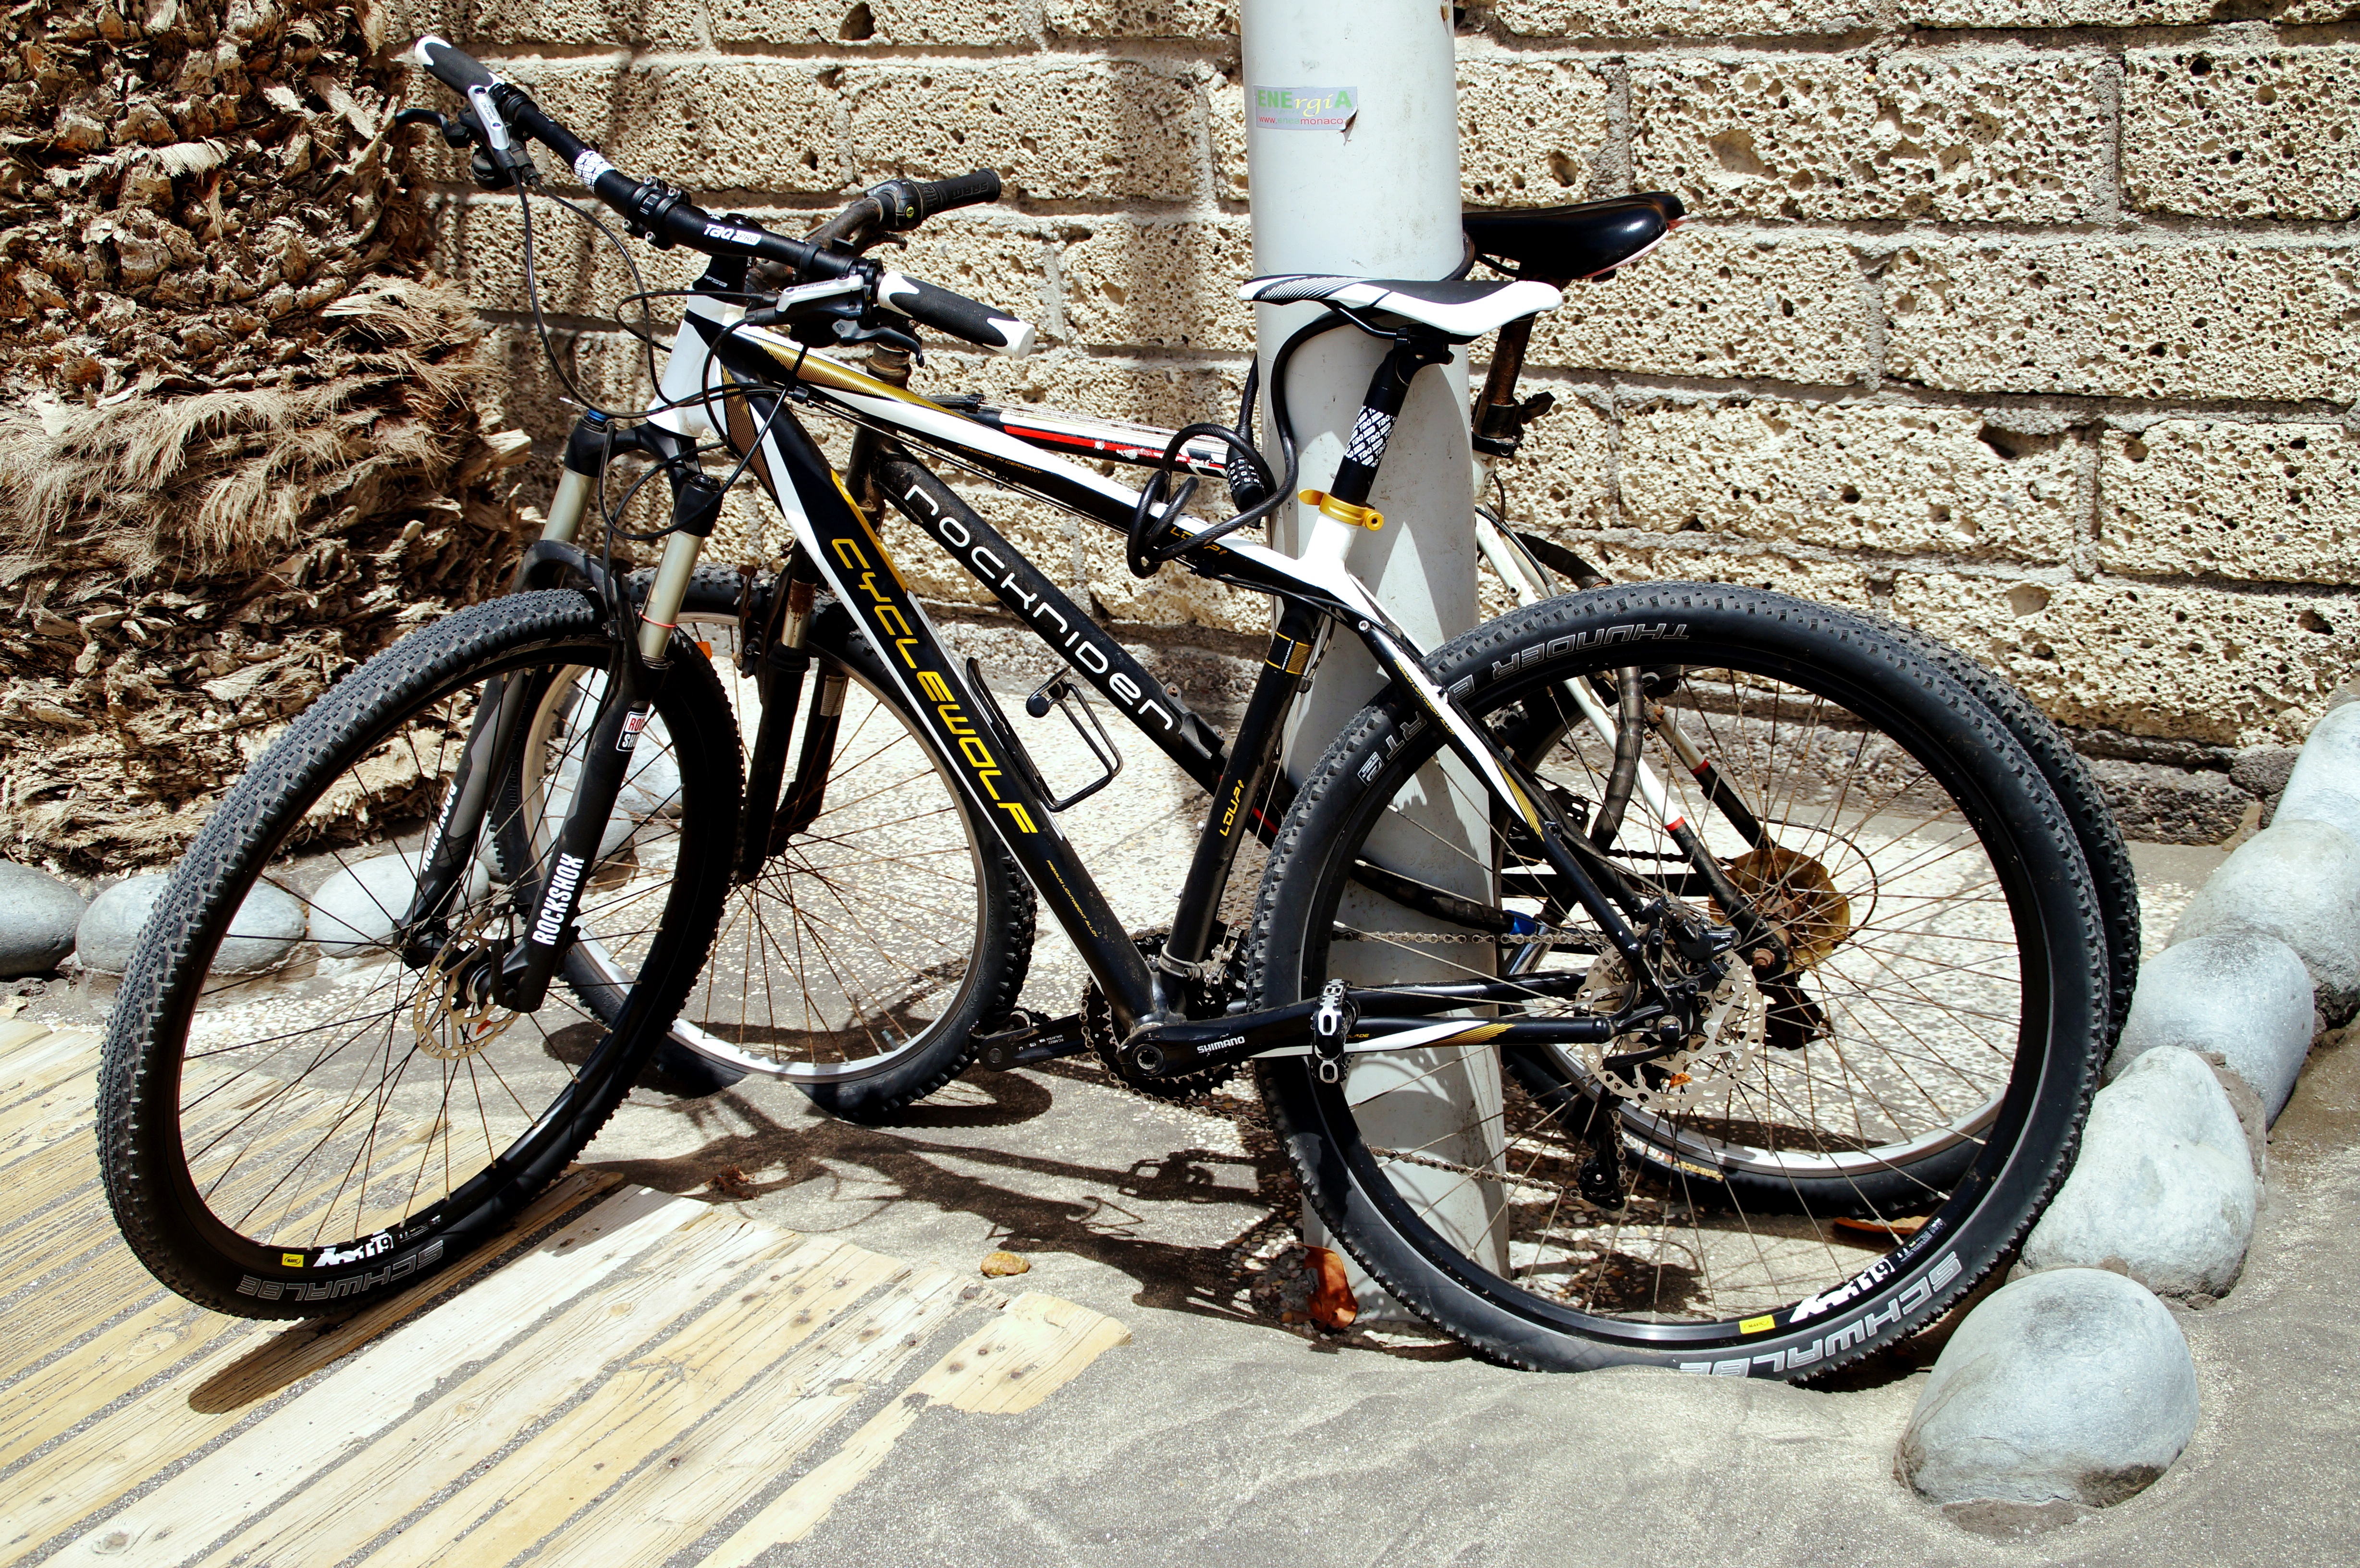
wheel, bicycle, vehicle, sports equipment, mountain bike, cycling, bikes, freeride, mountain biking, bicycle frame, road cycling, land vehicle, cyclo cross bicycle, cyclo cross, bicycle racing, downhill mountain biking, road bicycle, racing bicycle, hybrid bicycle